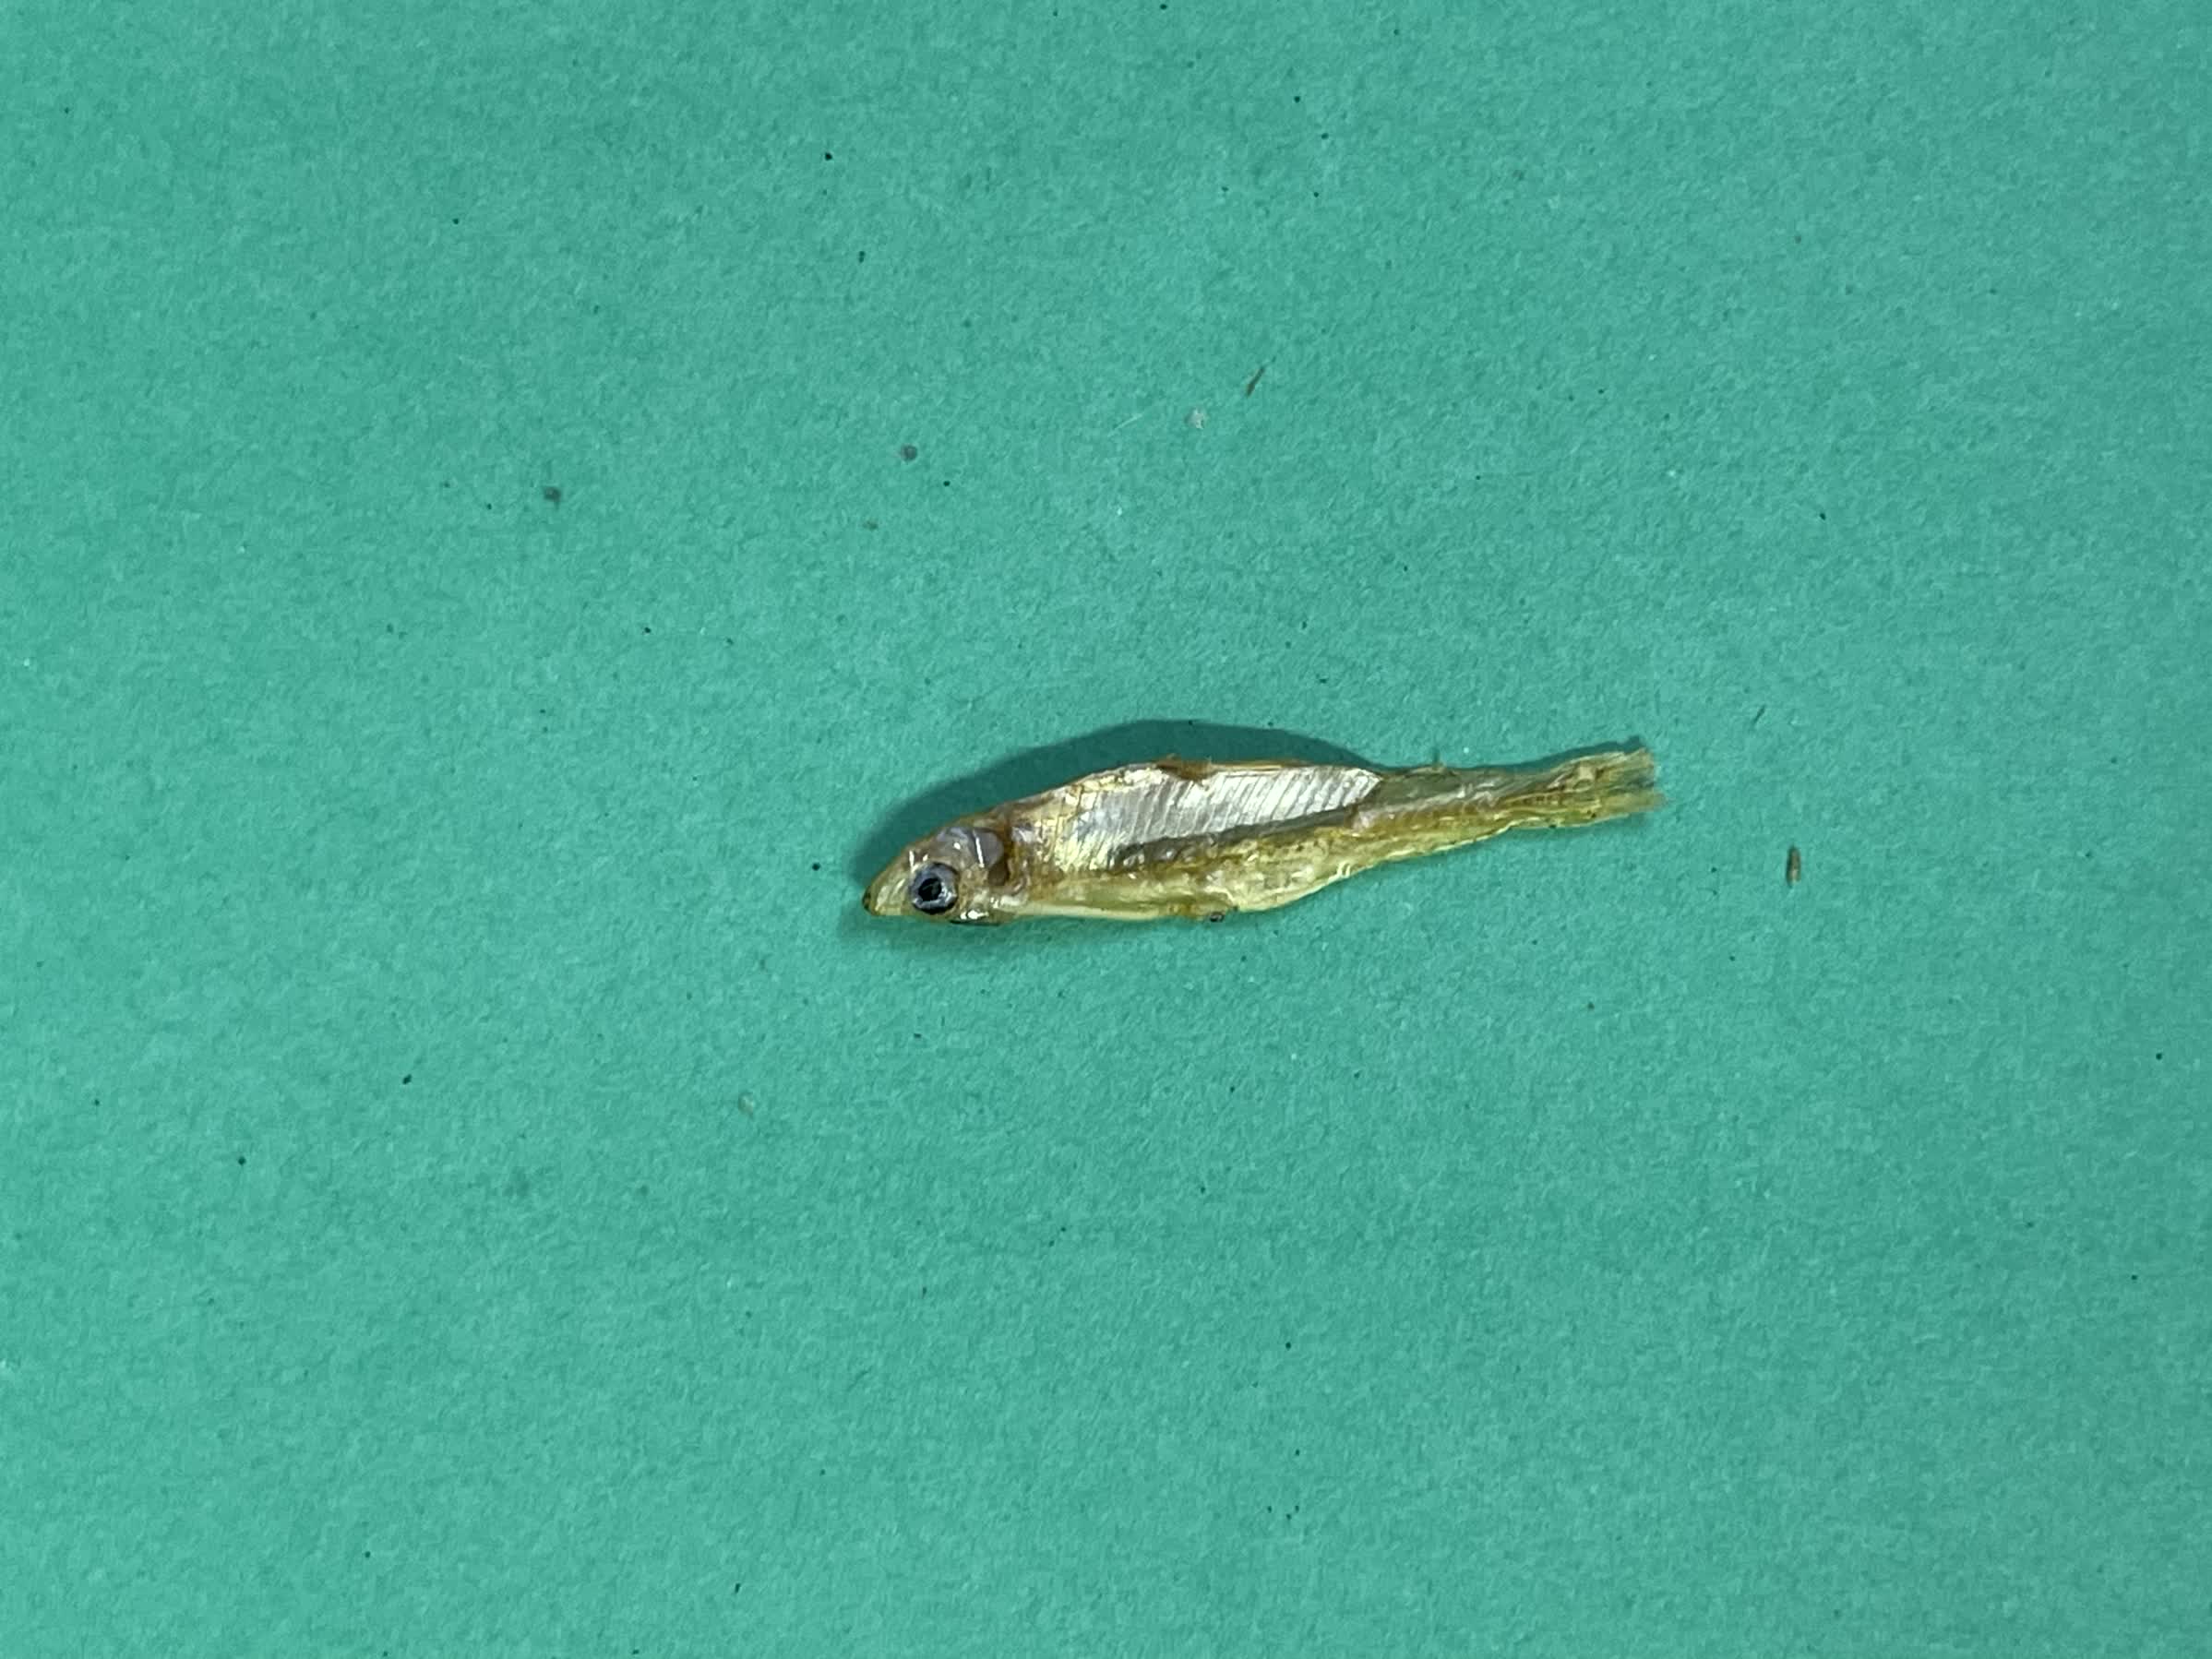
Species: kachki